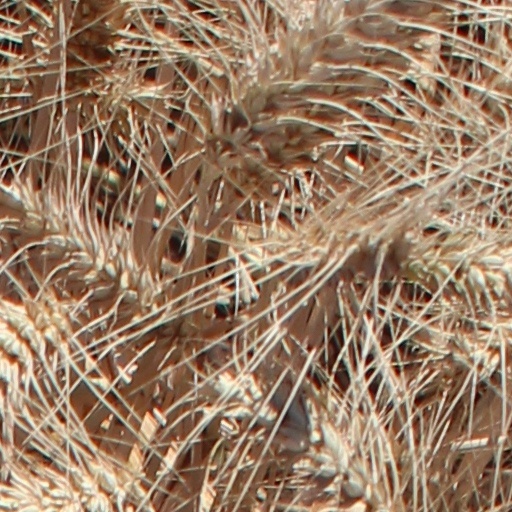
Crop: wheat